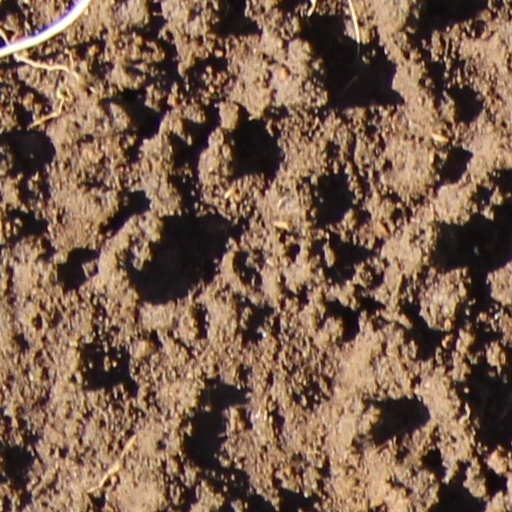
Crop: wheat